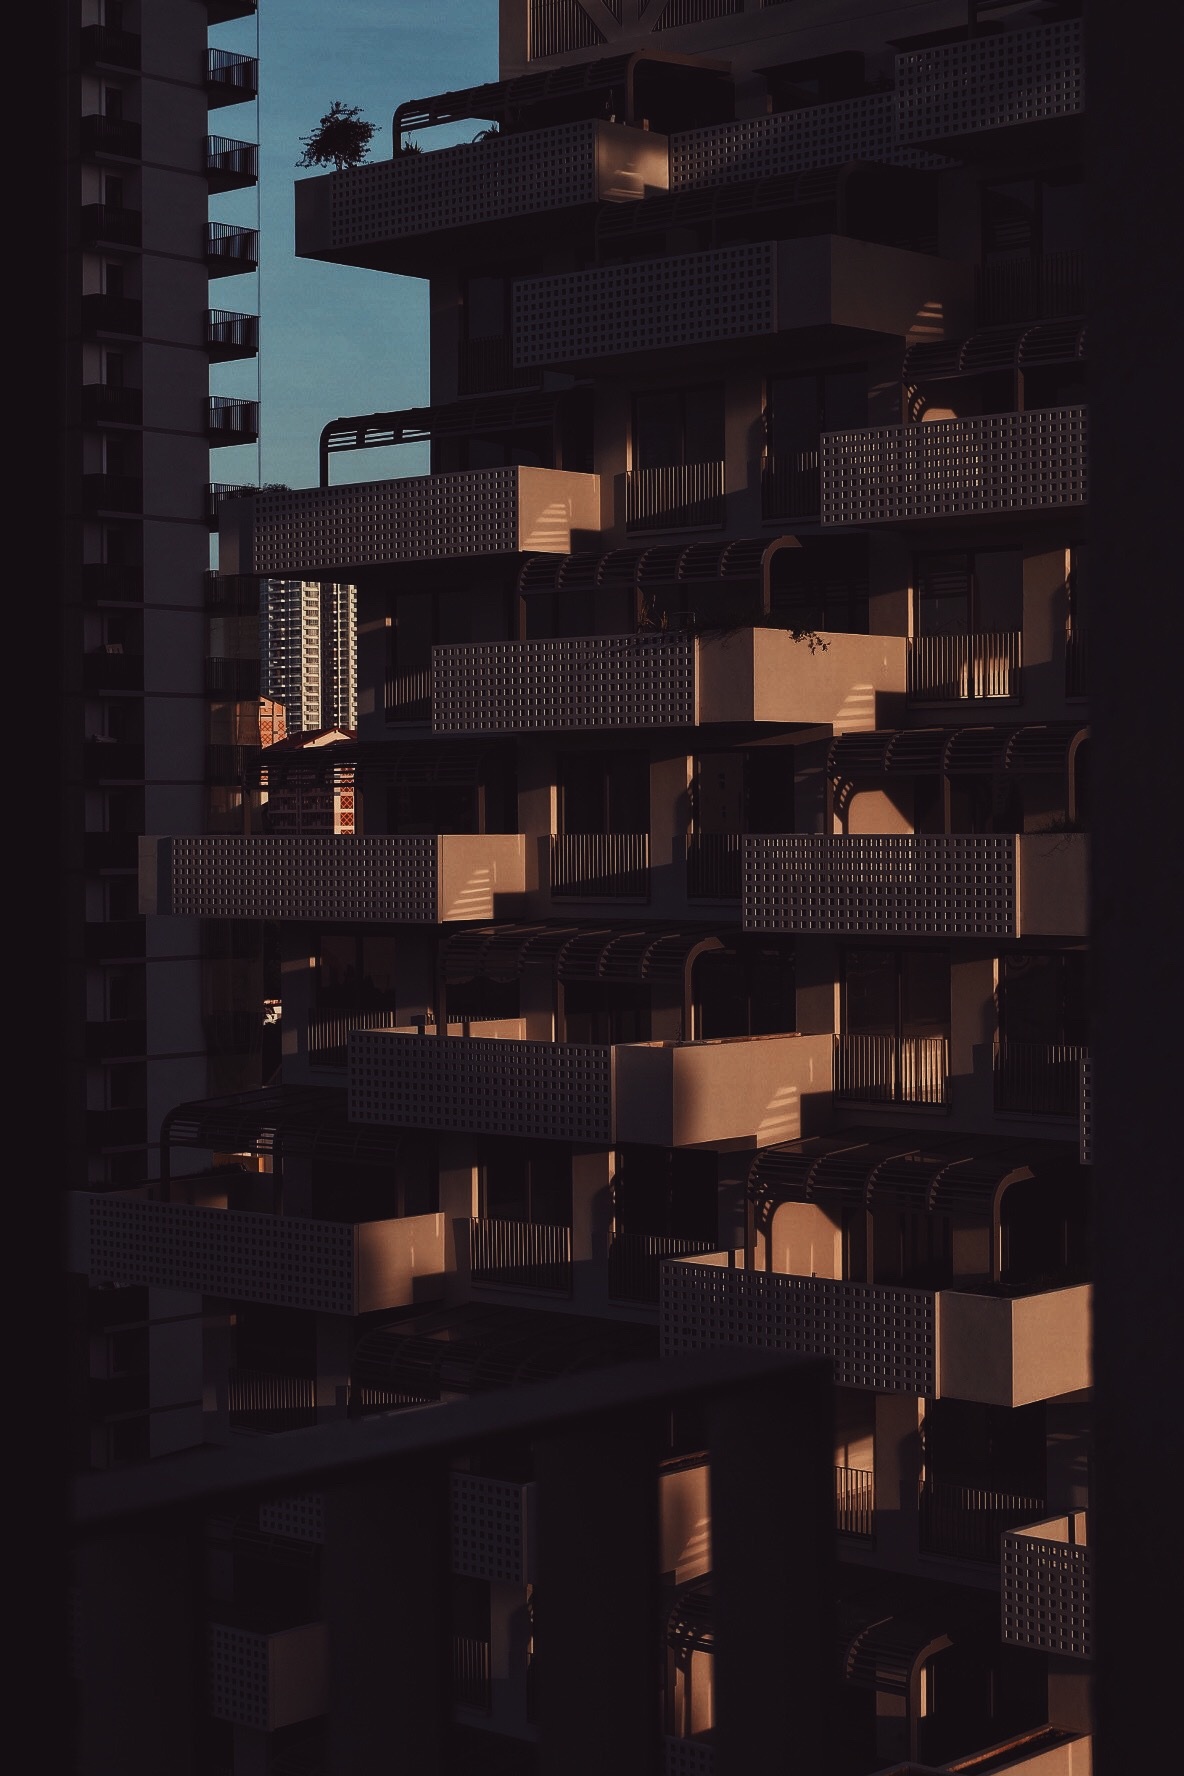
light, architecture, night, skyscraper, reflection, darkness, black, design, symmetry, shape, metropolis